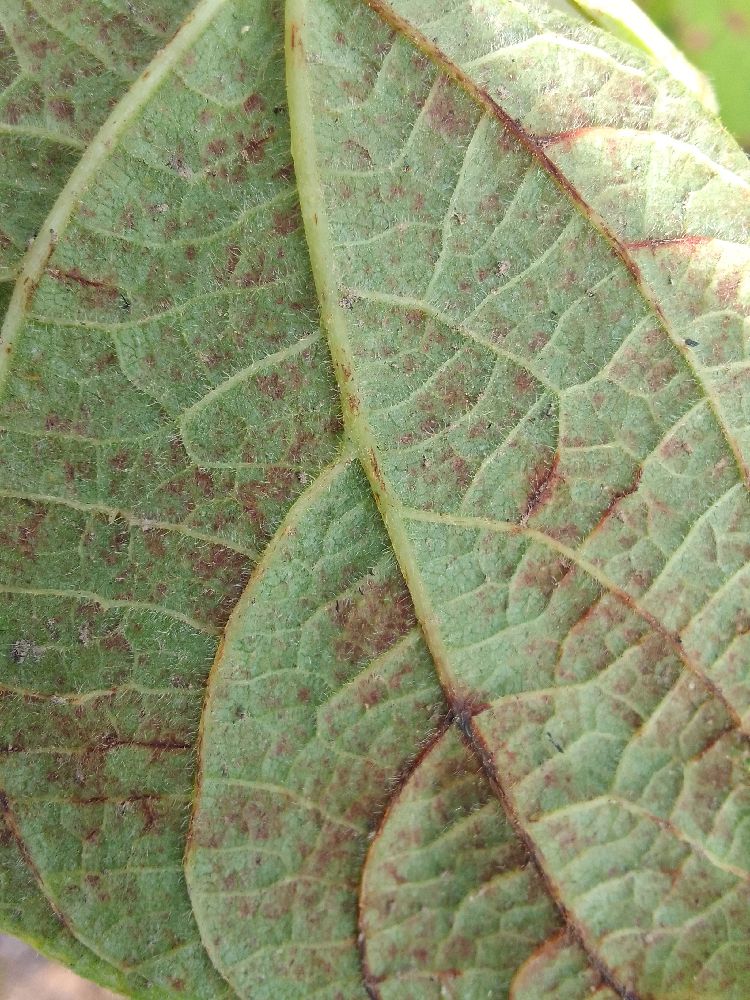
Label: anthracnose